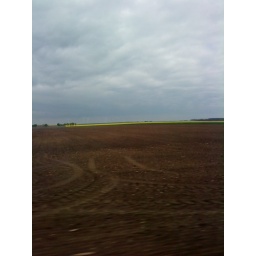
yellow field in grey germany